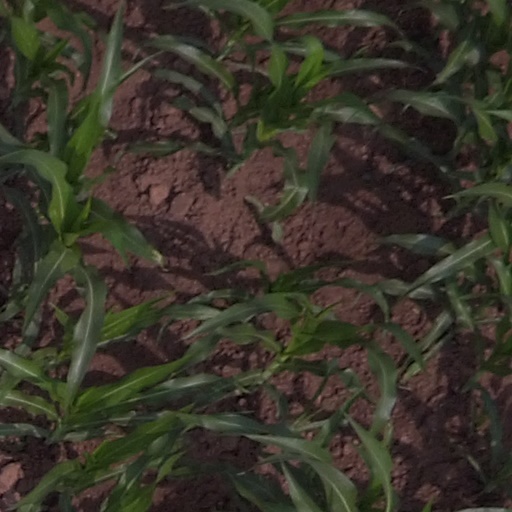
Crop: maize; corn